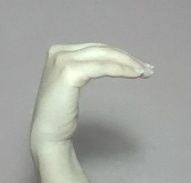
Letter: haa